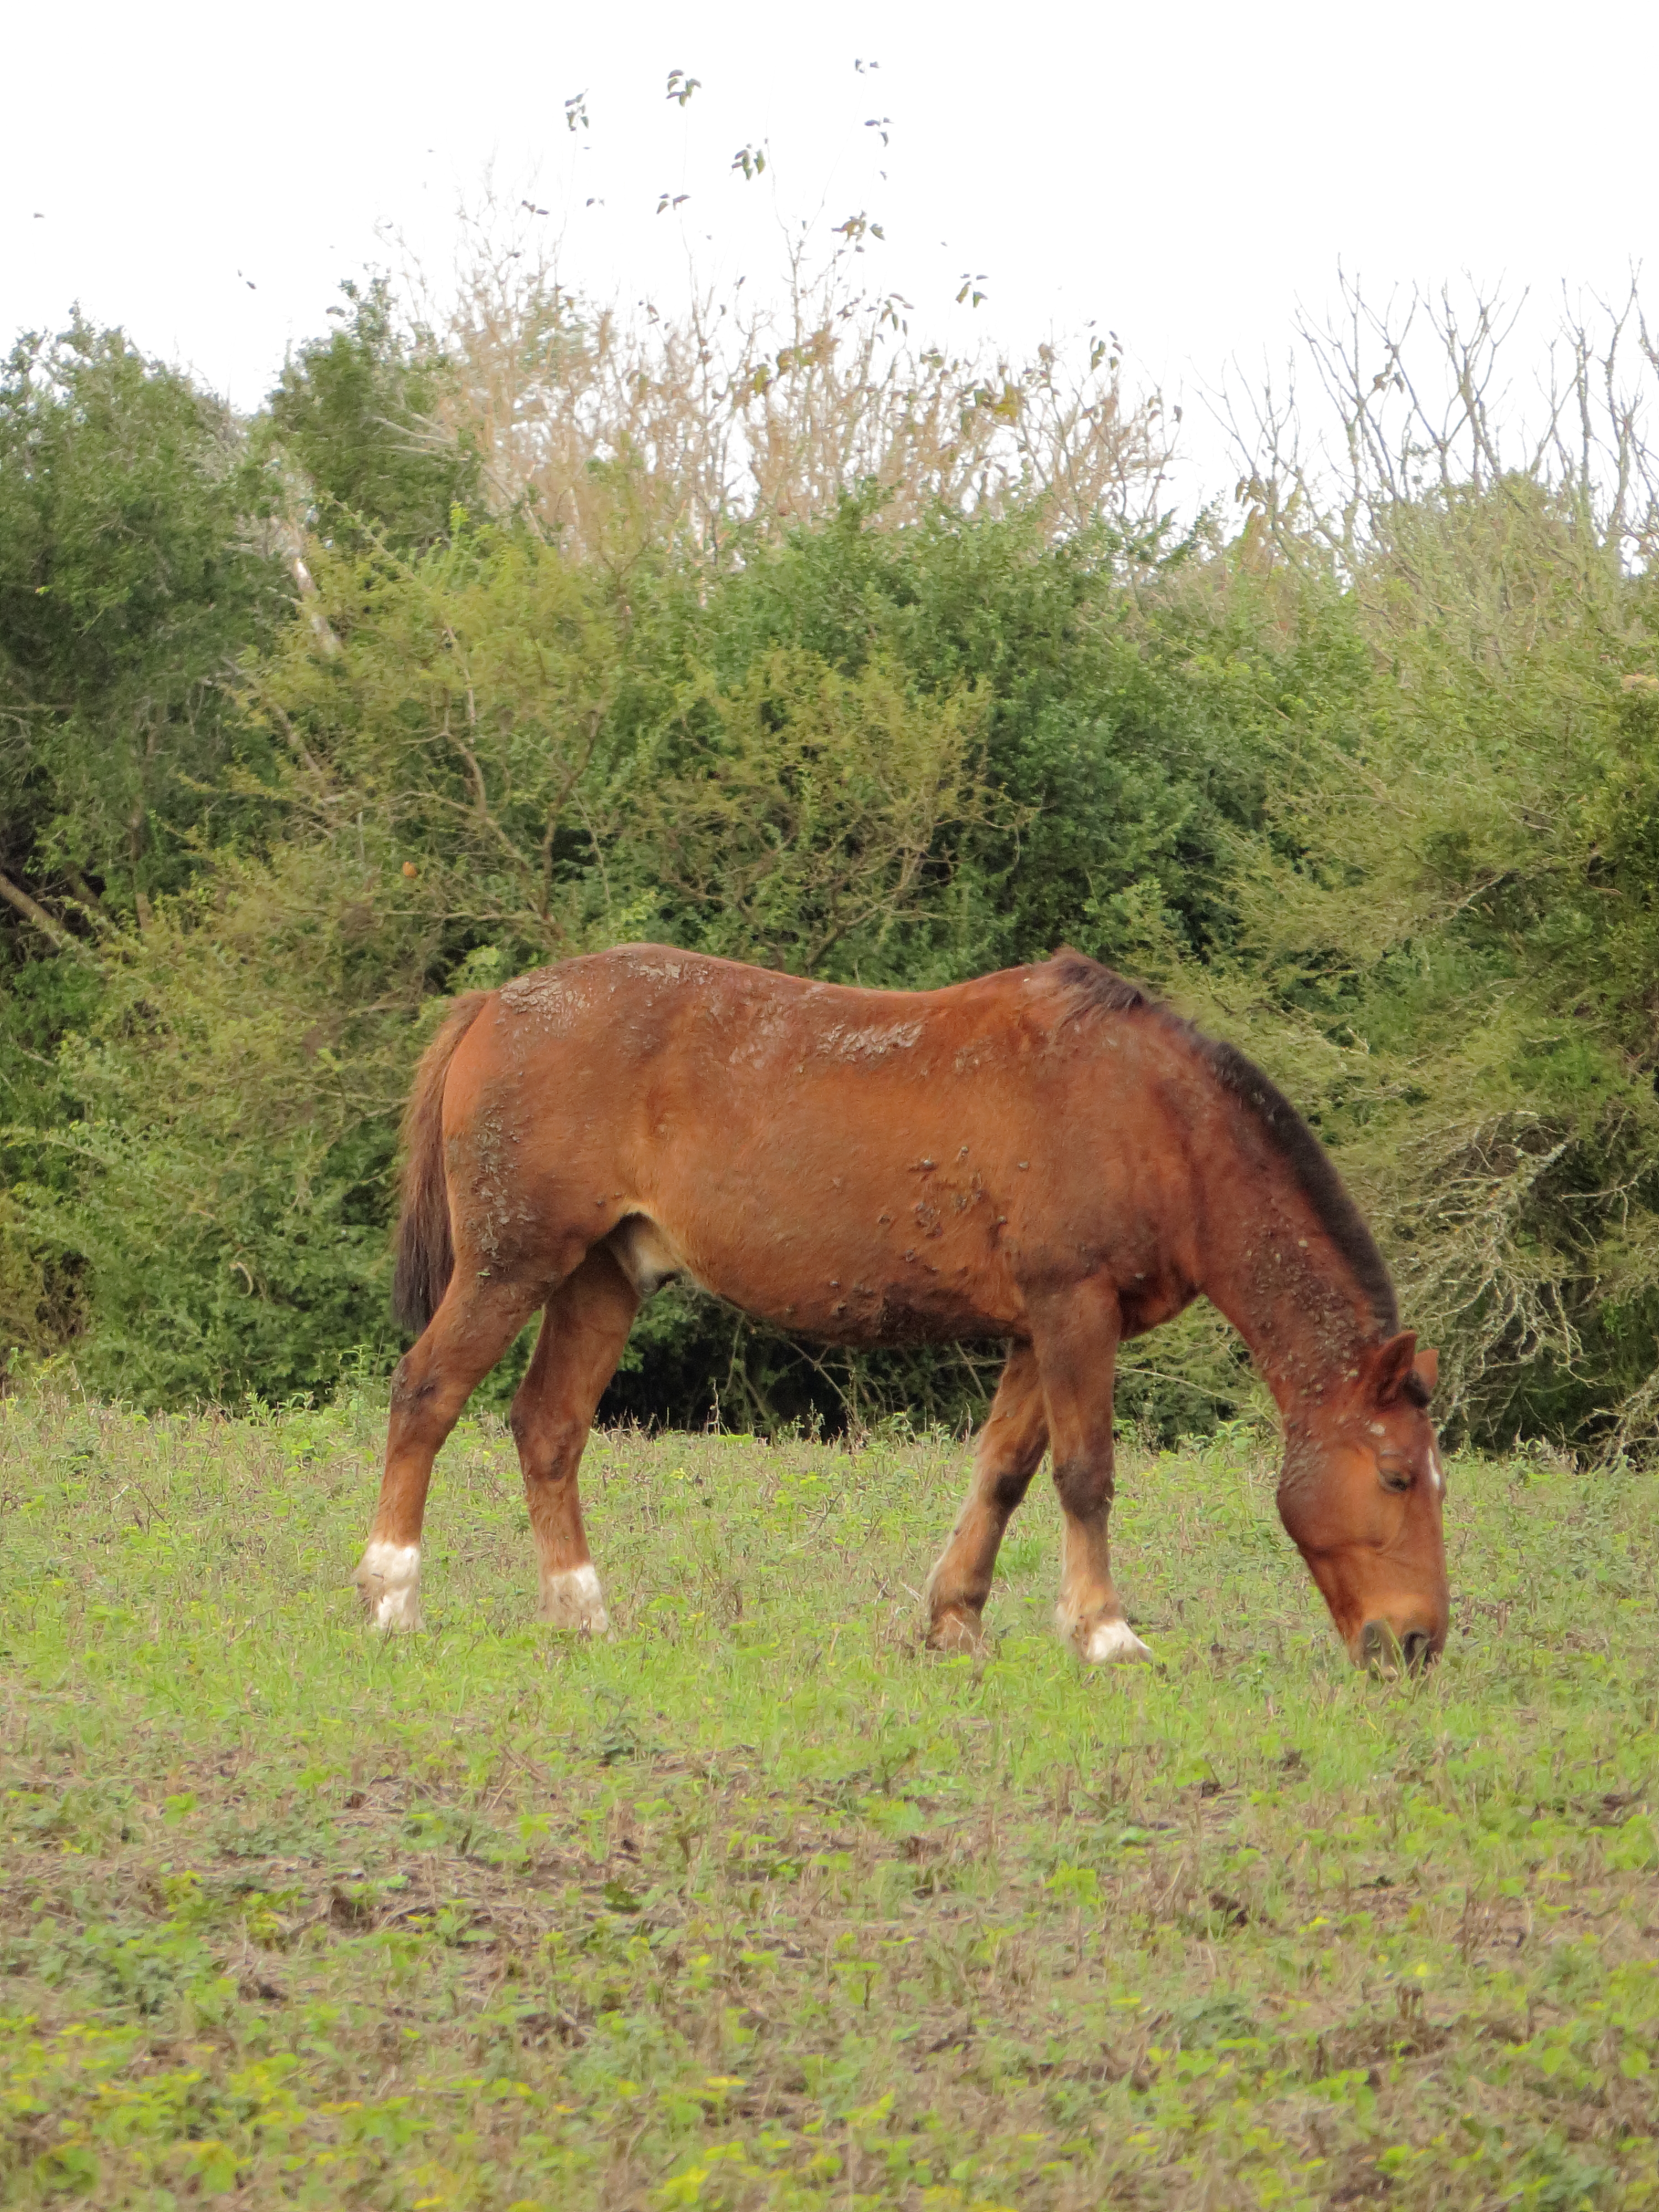
horse, horses, country, farm, equus, vertebrate, mammal, grazing, pasture, mare, sorrel, mane, grass, wildlife, mustang horse, stallion, grassland, livestock, colt, foal, plant, meadow